Answer in natural language. Is dark frame red plaid blanket bed to the left of cardboard box, wooden crate, or metal container? Choose between the following options: no or yes
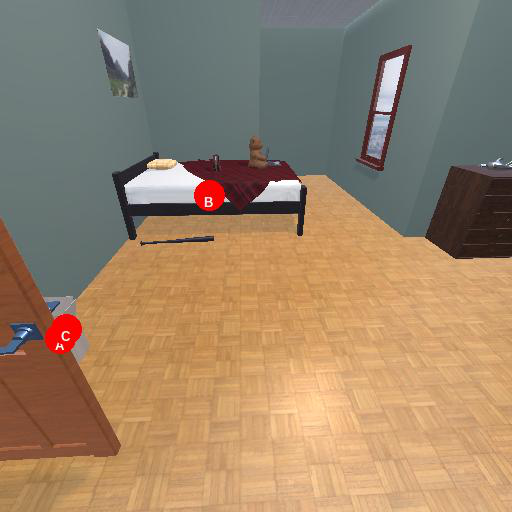
<answer>no</answer>